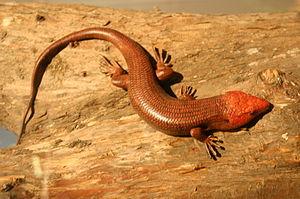
Plestiodon laticeps est une espèce de sauriens de la famille des Scincidae.